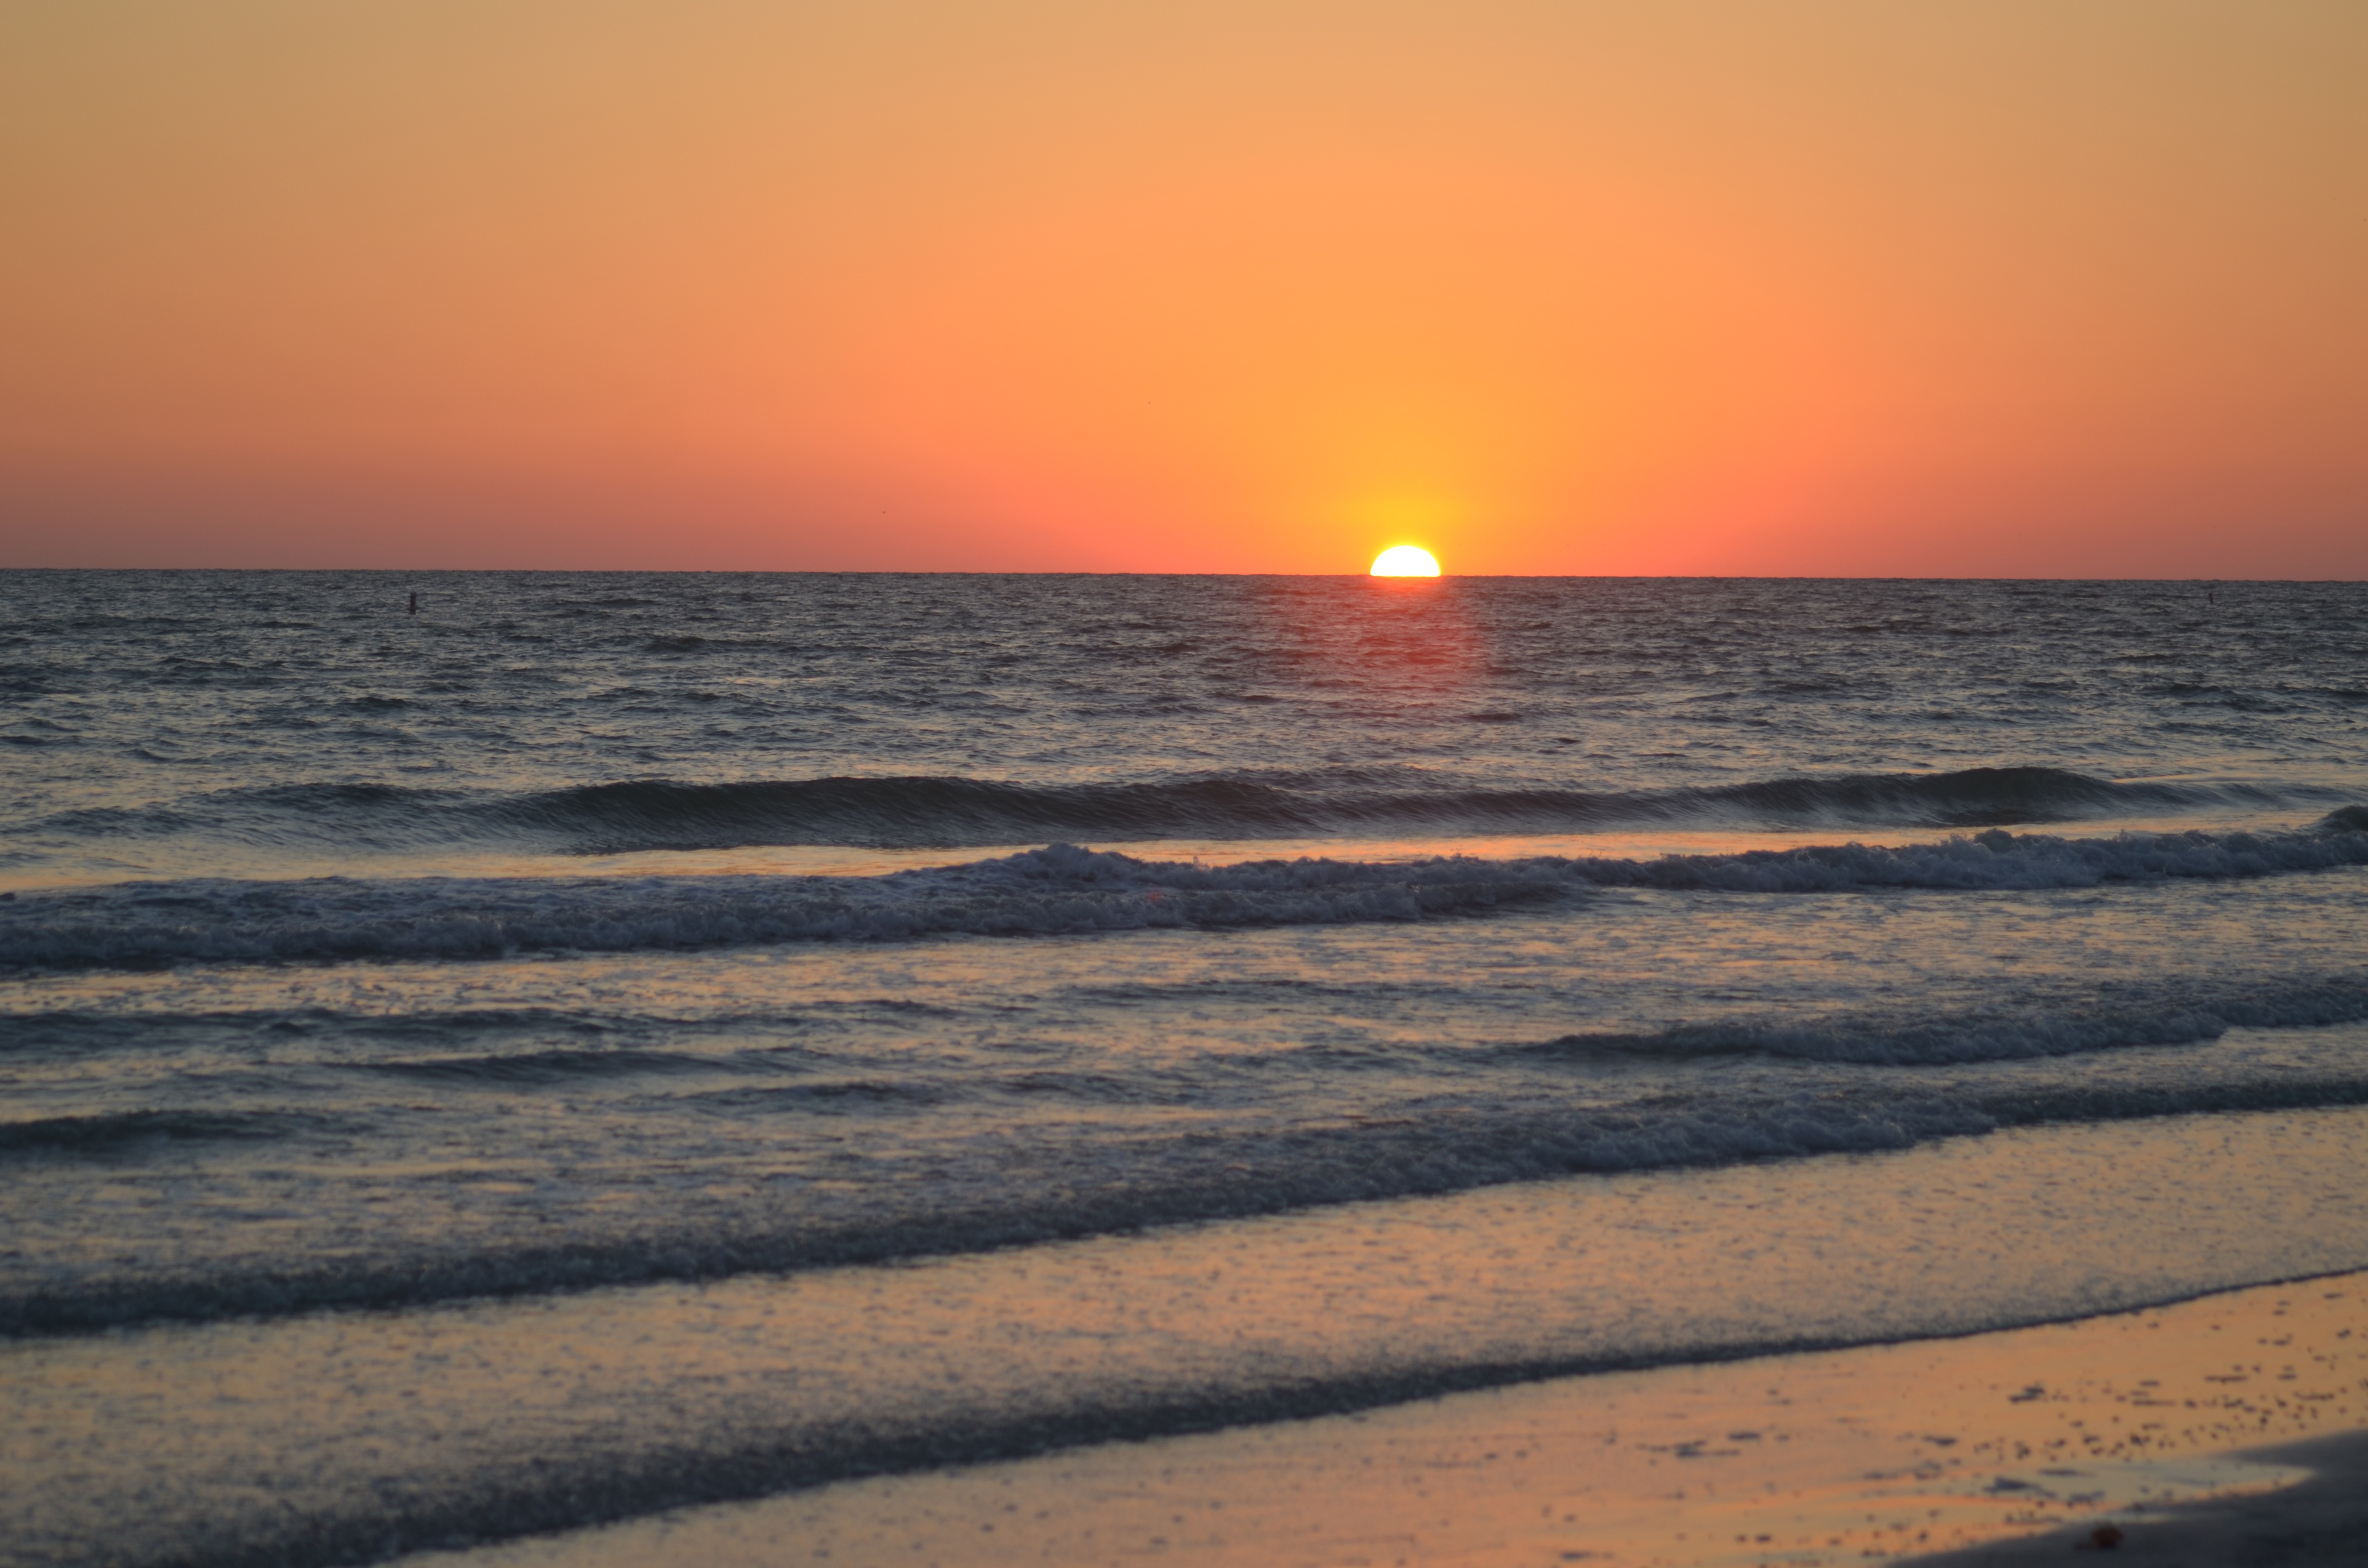
beach, sea, coast, water, nature, sand, ocean, horizon, sky, sun, sunrise, sunset, sunlight, morning, shore, wave, dawn, summer, vacation, travel, coastline, dusk, evening, orange, reflection, tropical, calm, body of water, afterglow, beach sunset, sunset beach, wind wave